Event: Nepal Earthquake
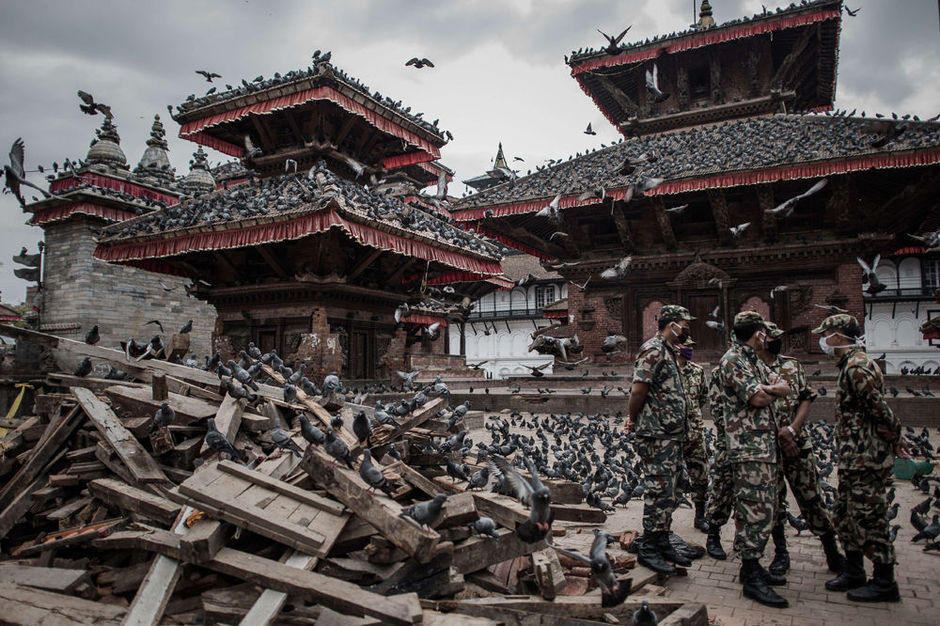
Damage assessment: damage